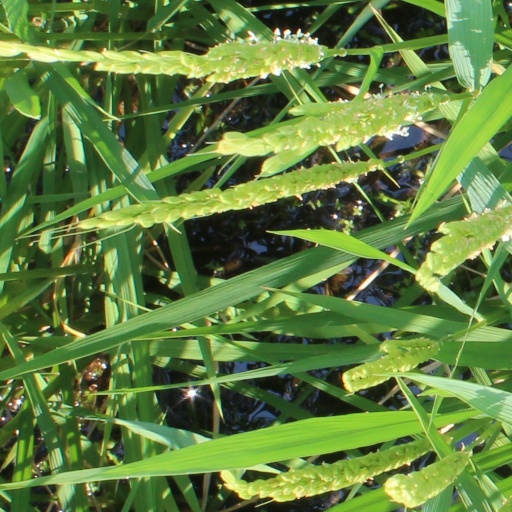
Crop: rice